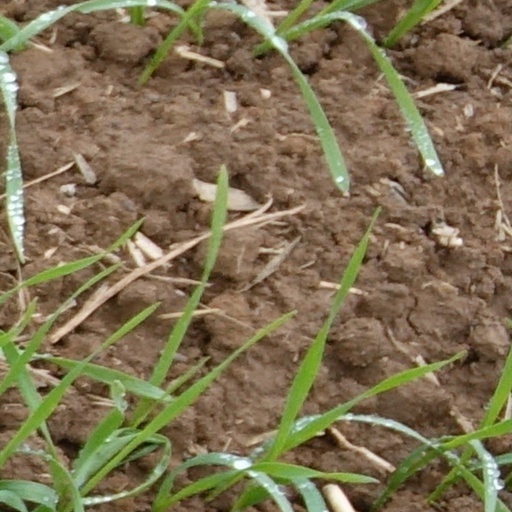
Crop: wheat